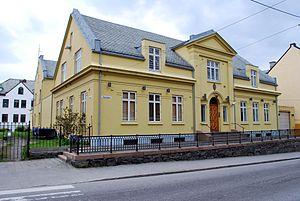
Cet article présente une liste incomplète de prisons classée par pays et continents.